Demandasaurus

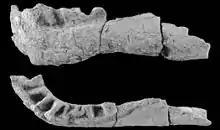
Left dentary

"Demandasaurus" was first collected between 2002 and 2004 by the Archaeological−Palaeontological Group of Salas de los Infantes at Tenadas de los Vallejos II, a fossil locality north of Salas de los Infantes in Burgos, Spain. The strata at the site comes from the Upper Barremian-Lower Aptian of the Castrillo de la Reina Formation, and the "Demandasaurus" fossils were found alongside fossils of spinosaurids, small ornithopods, and a crocodilian. About 810 fossils were collected at the site, most of them pertaining to the type skeleton of "Demandasaurus." The skeleton (MDS−RVII assorted) consists of: premaxillae, left dentary, six isolated teeth, 3 cervical vertebrae, 5 cervical ribs, 2 dorsals, 9 dorsal ribs, 19 caudal vertebrae, 9 haemal arches of chevrons, ischia, and left femur. The skeleton was described as the holotype of a new taxon, "Demandasaurus darwini", in 2011 by Fernández−Baldor and colleagues in the "Acta Palaeontologica Polonica." The genus name comes from the Demanda mountain chain, which was where the type locality was located, and the specific name is after famous naturalist Charles Darwin. The taxon was later described in detail in the thesis of Torcida Fernández-Baldor in 2012.